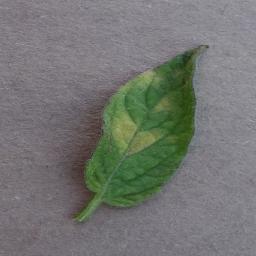
Label: Tomato___Leaf_Mold